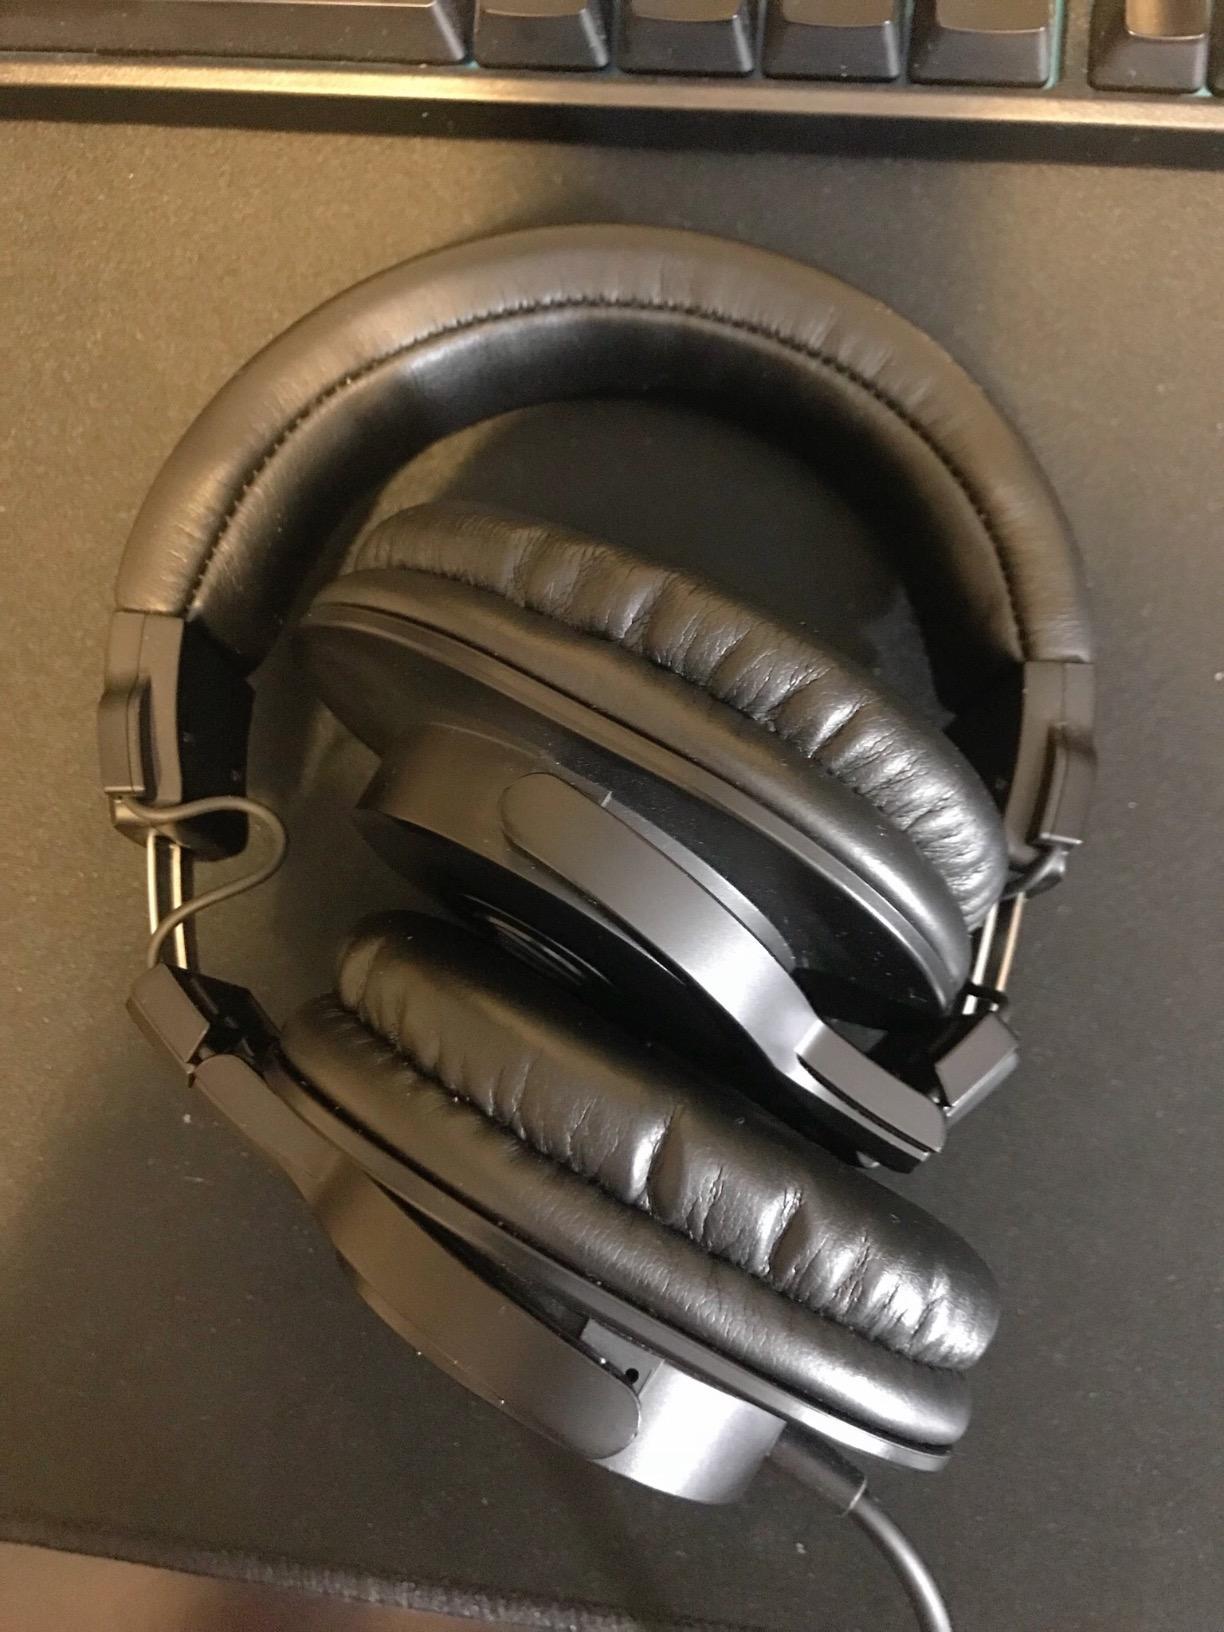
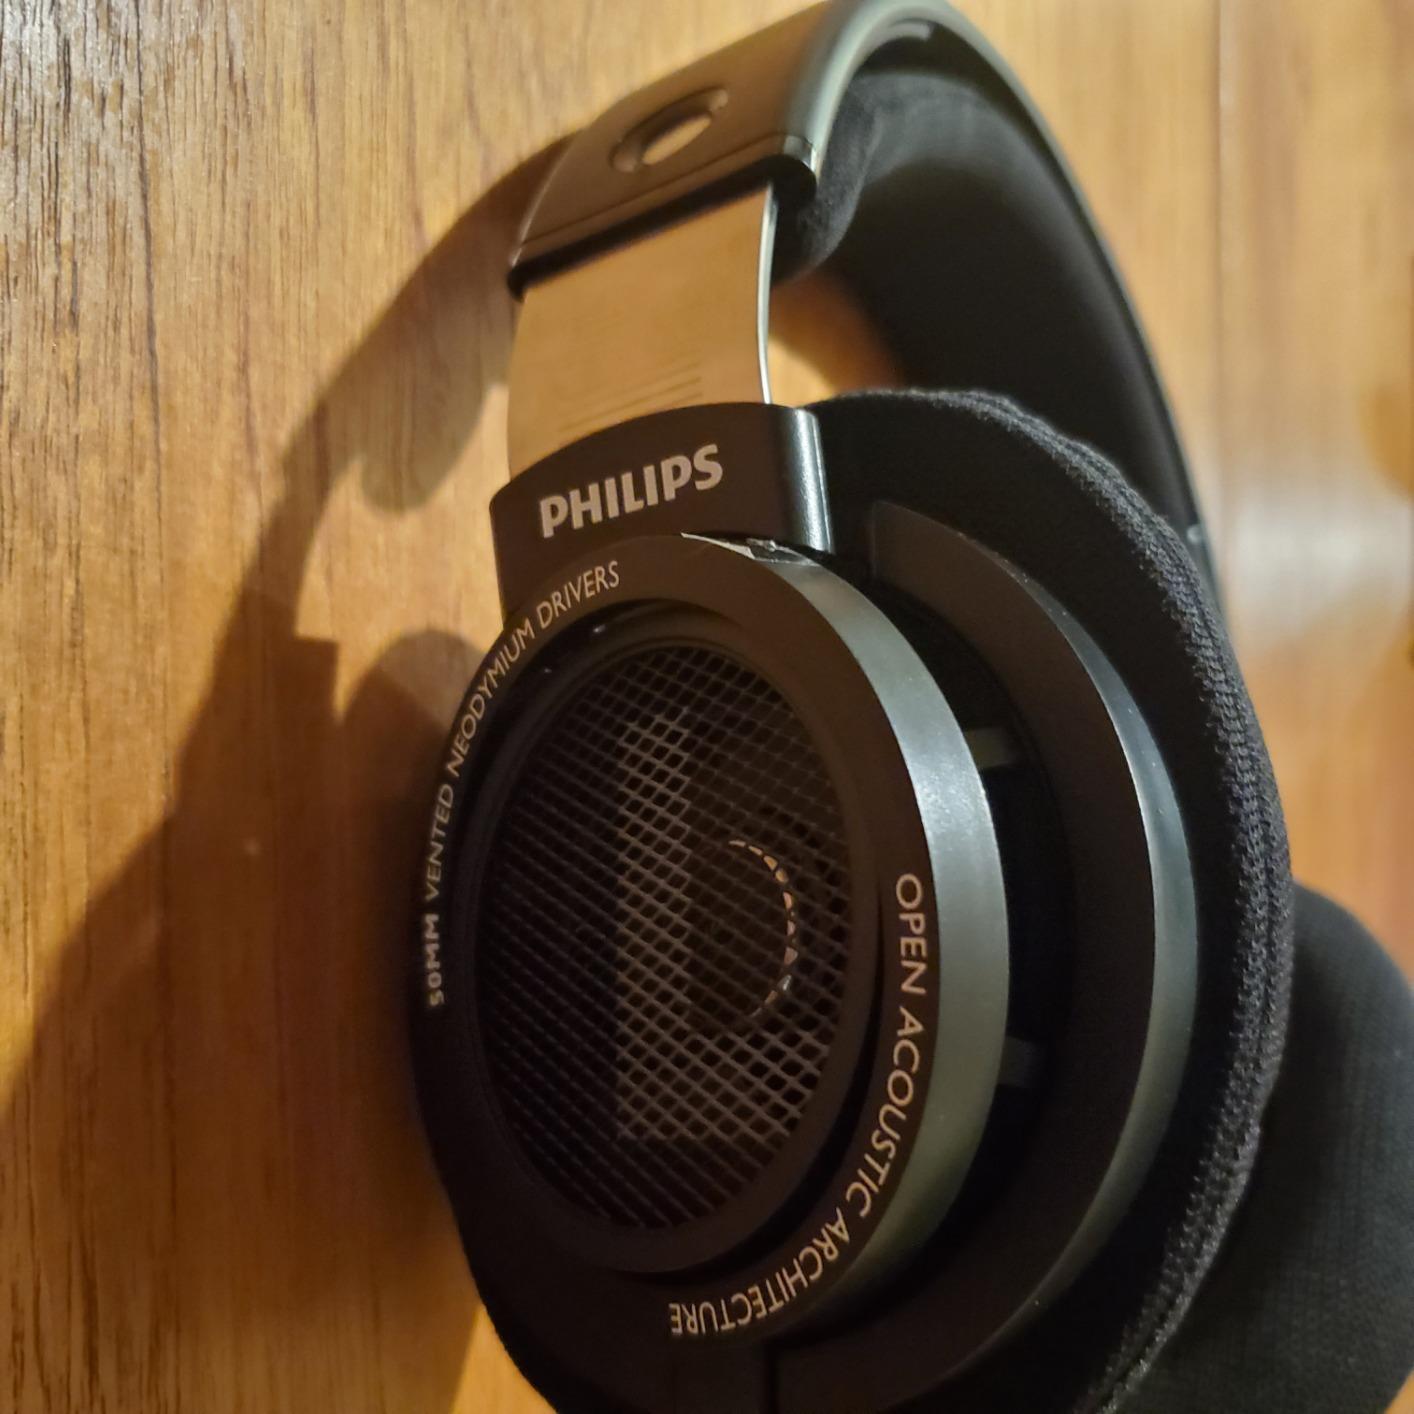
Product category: headphones
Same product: no